Nissan Almera

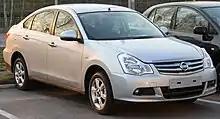
Nissan Almera (G11, 2012–2018)

The 2015 model featured an updated exterior appearance and interior enhancements, along with more new features. Bluetooth phone connectivity is now standard across the board. Nissan sold 144,528 Versas in the U.S. for calendar year 2015, a 3.4% increase over 2014.